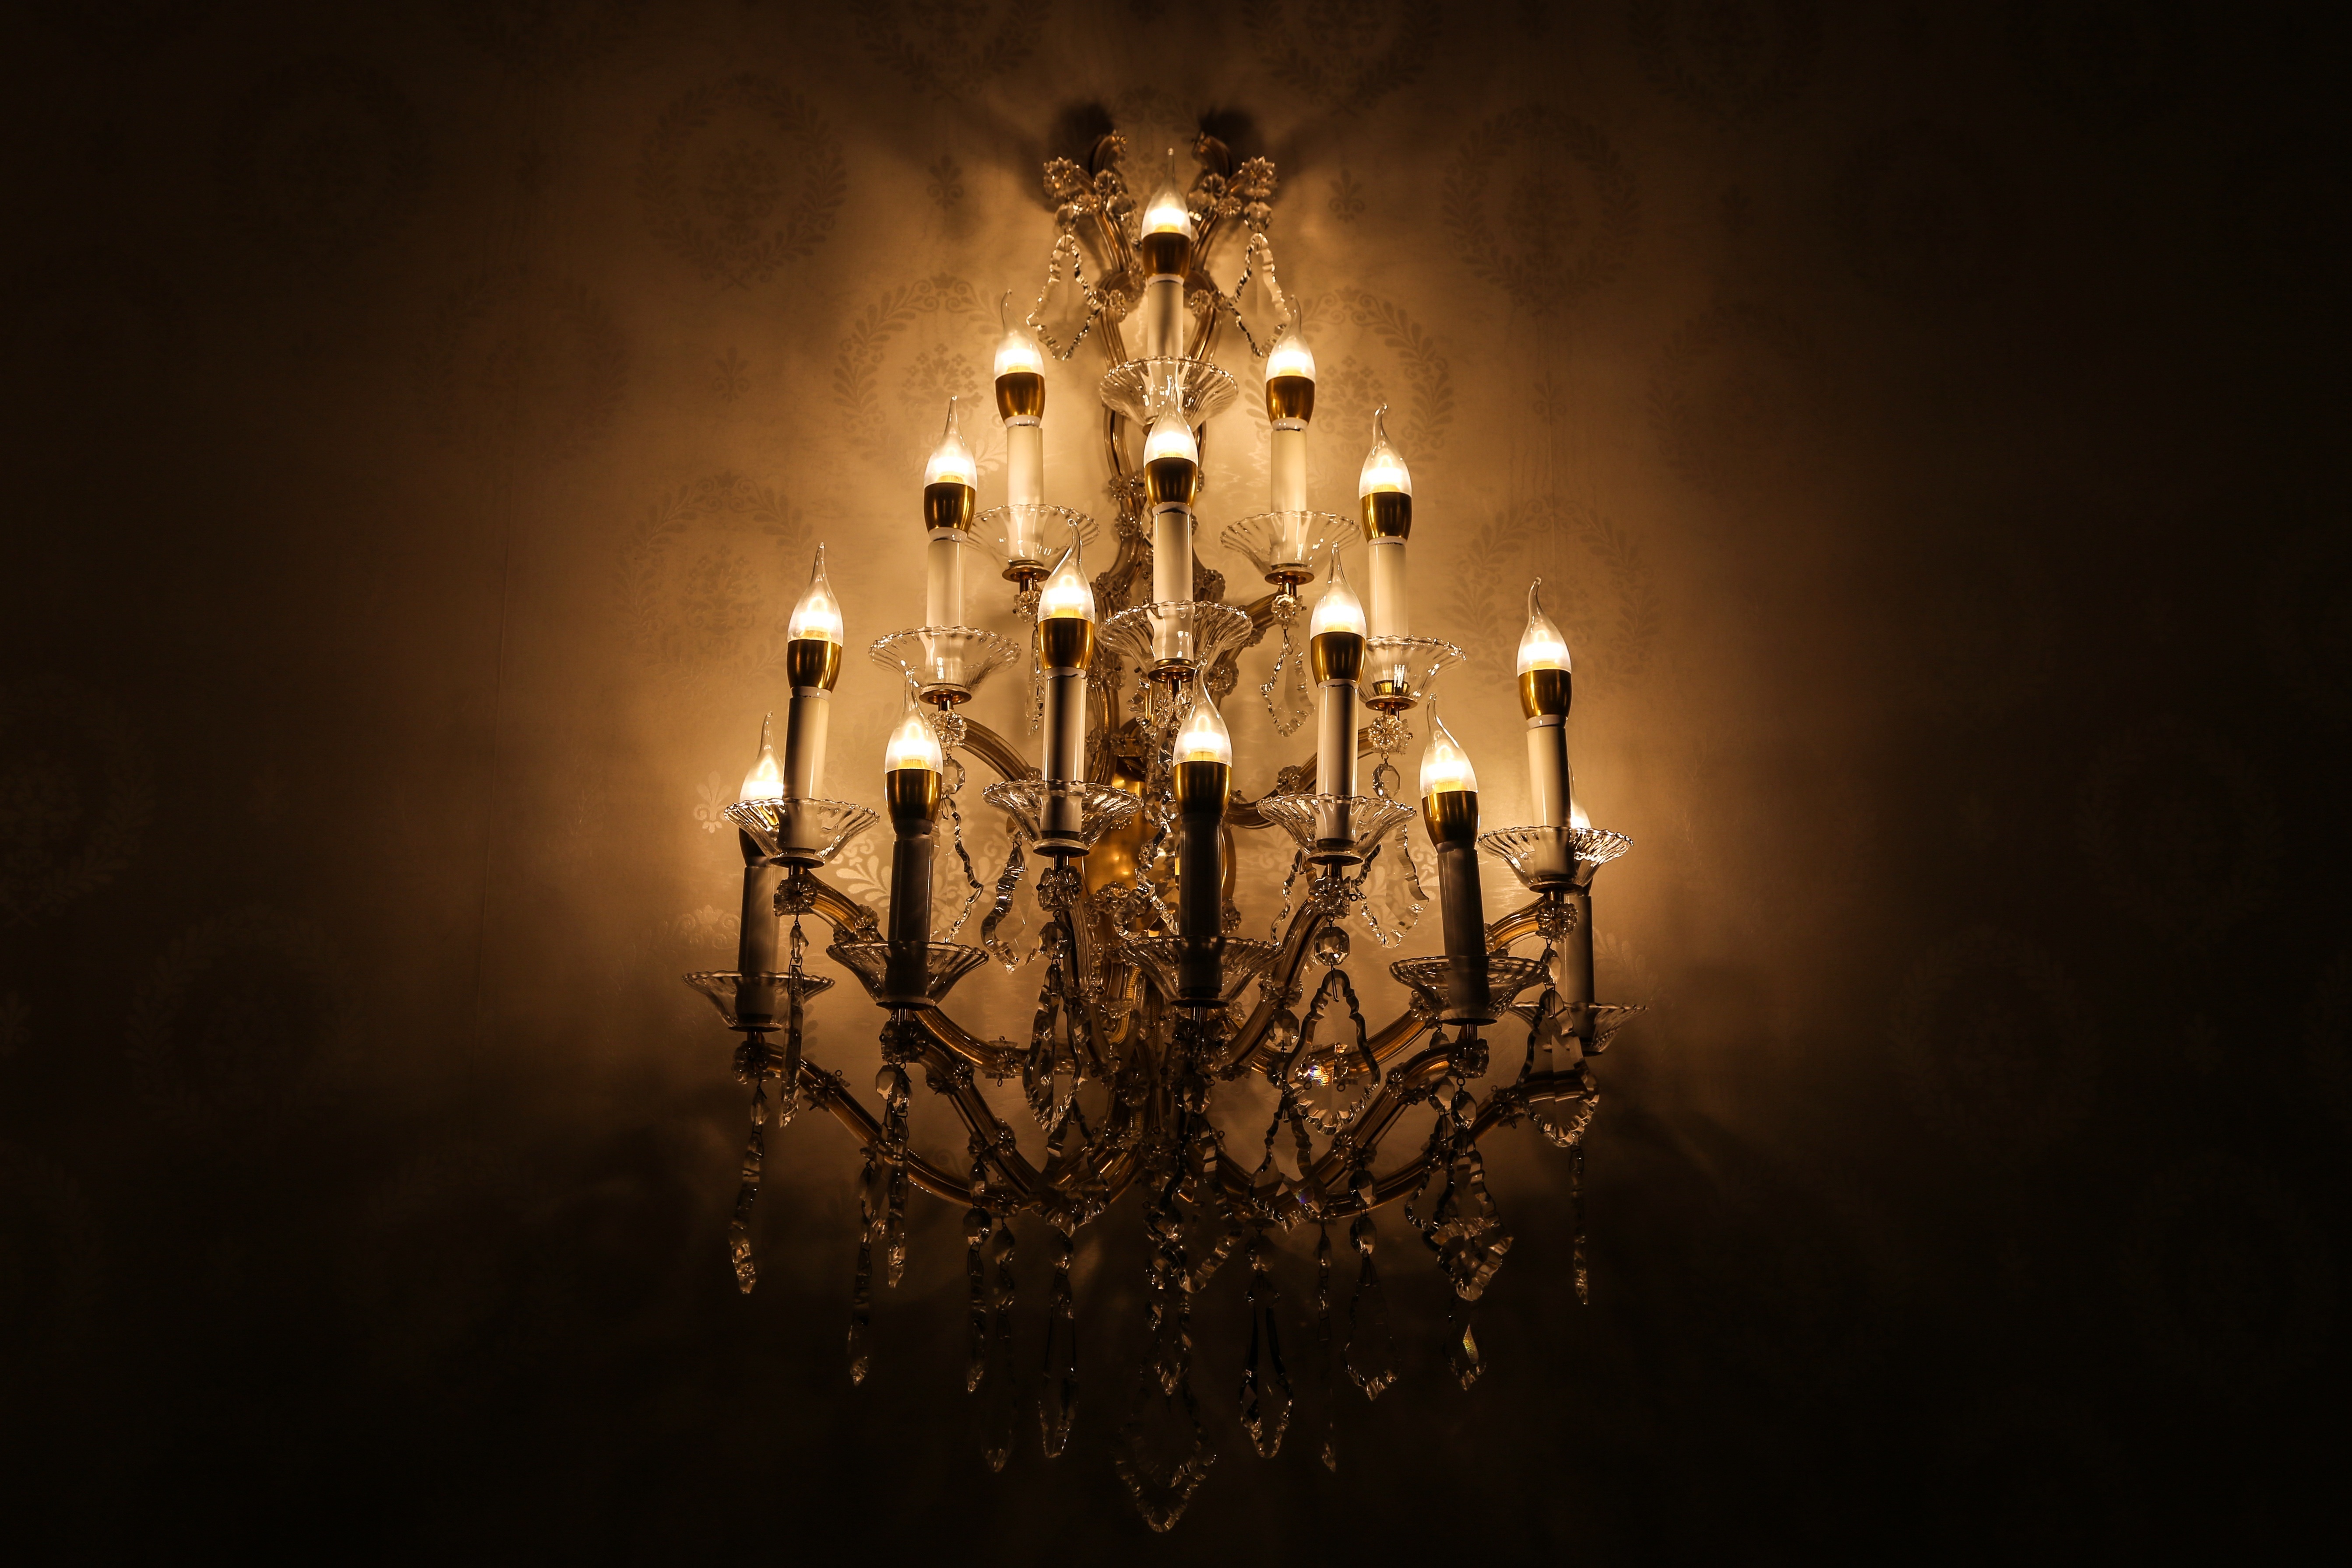
light, night, vintage, antique, interior, sparkler, decoration, glow, darkness, street light, lamp, lighting, decor, design, light fixture, elegant, chandelier, illumination